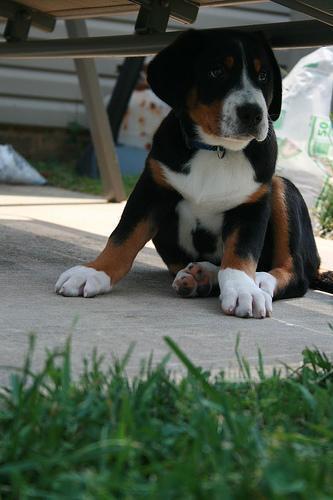
Greater_Swiss_Mountain_dog